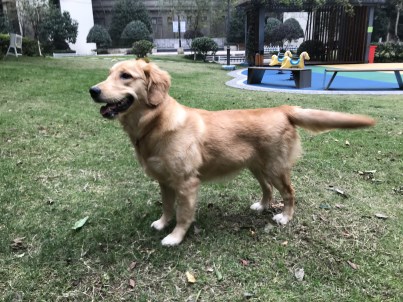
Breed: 5355-n000126-golden_retriever